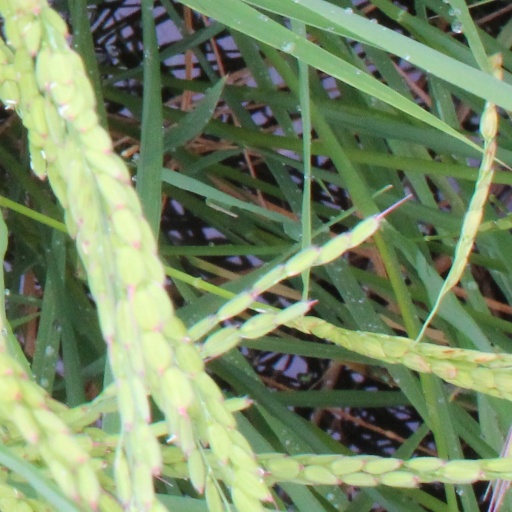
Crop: rice